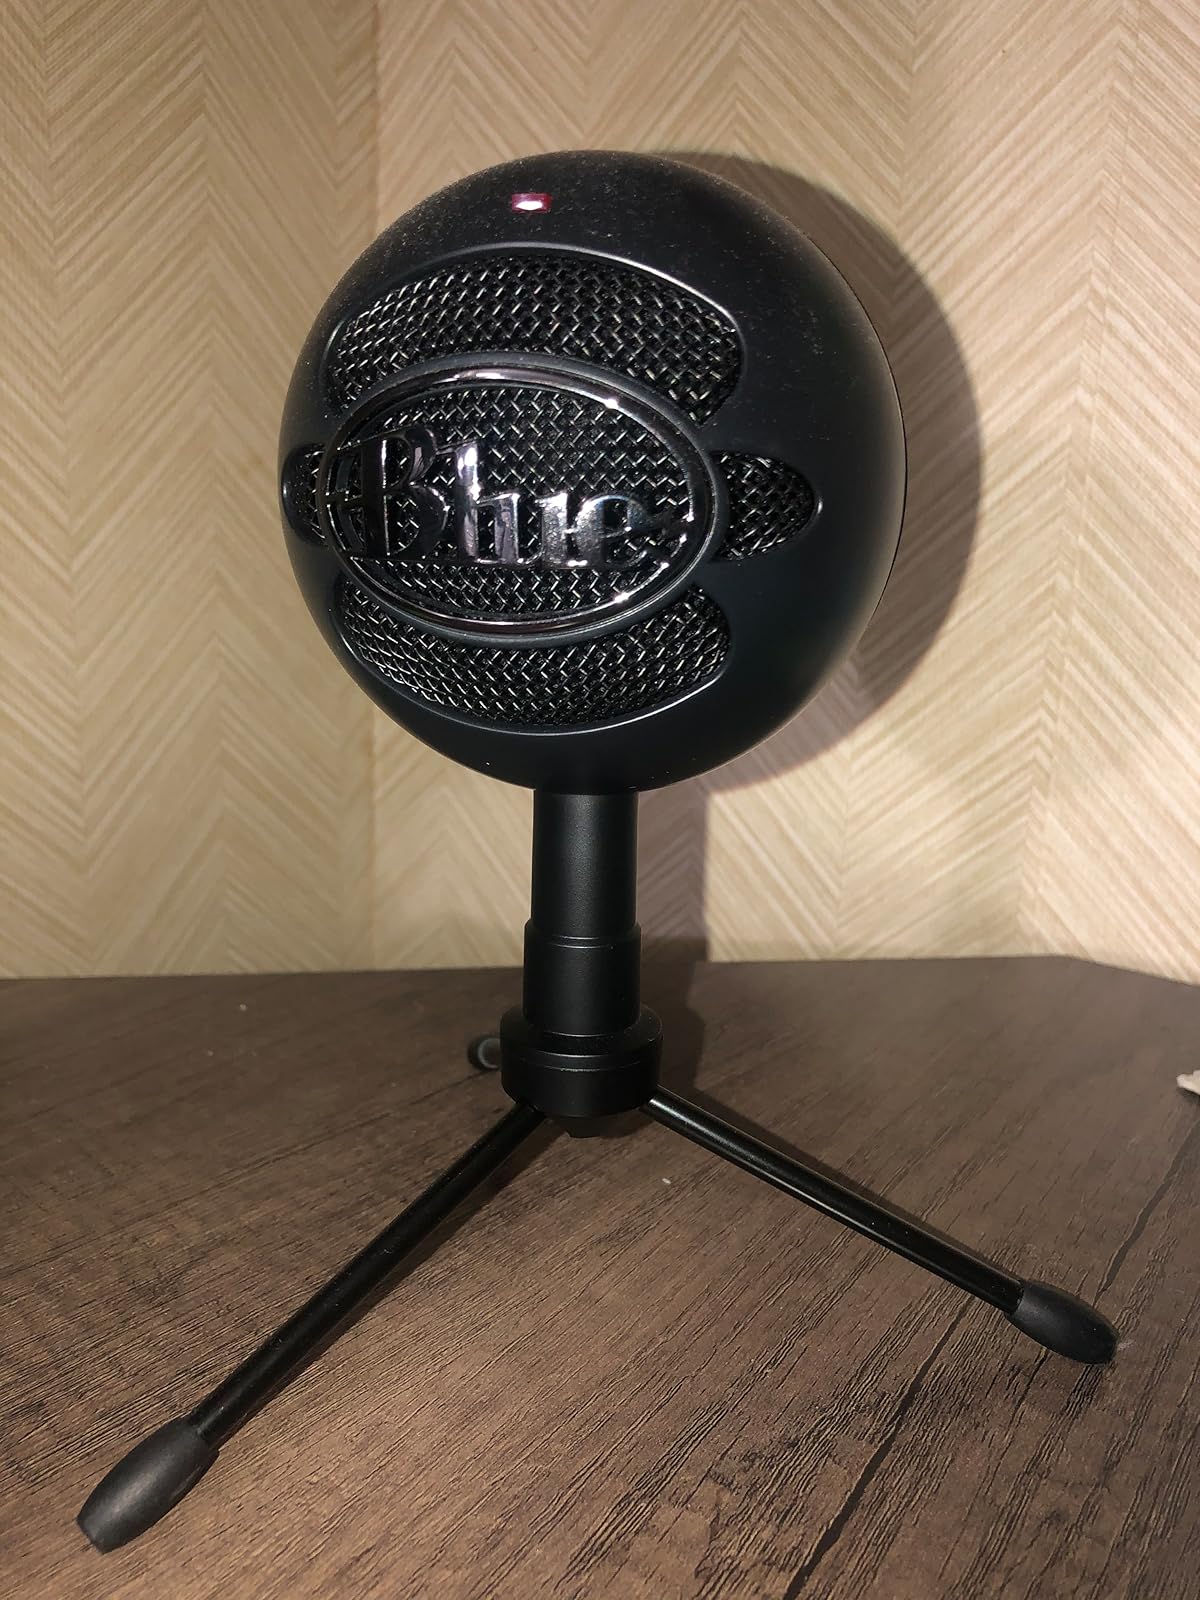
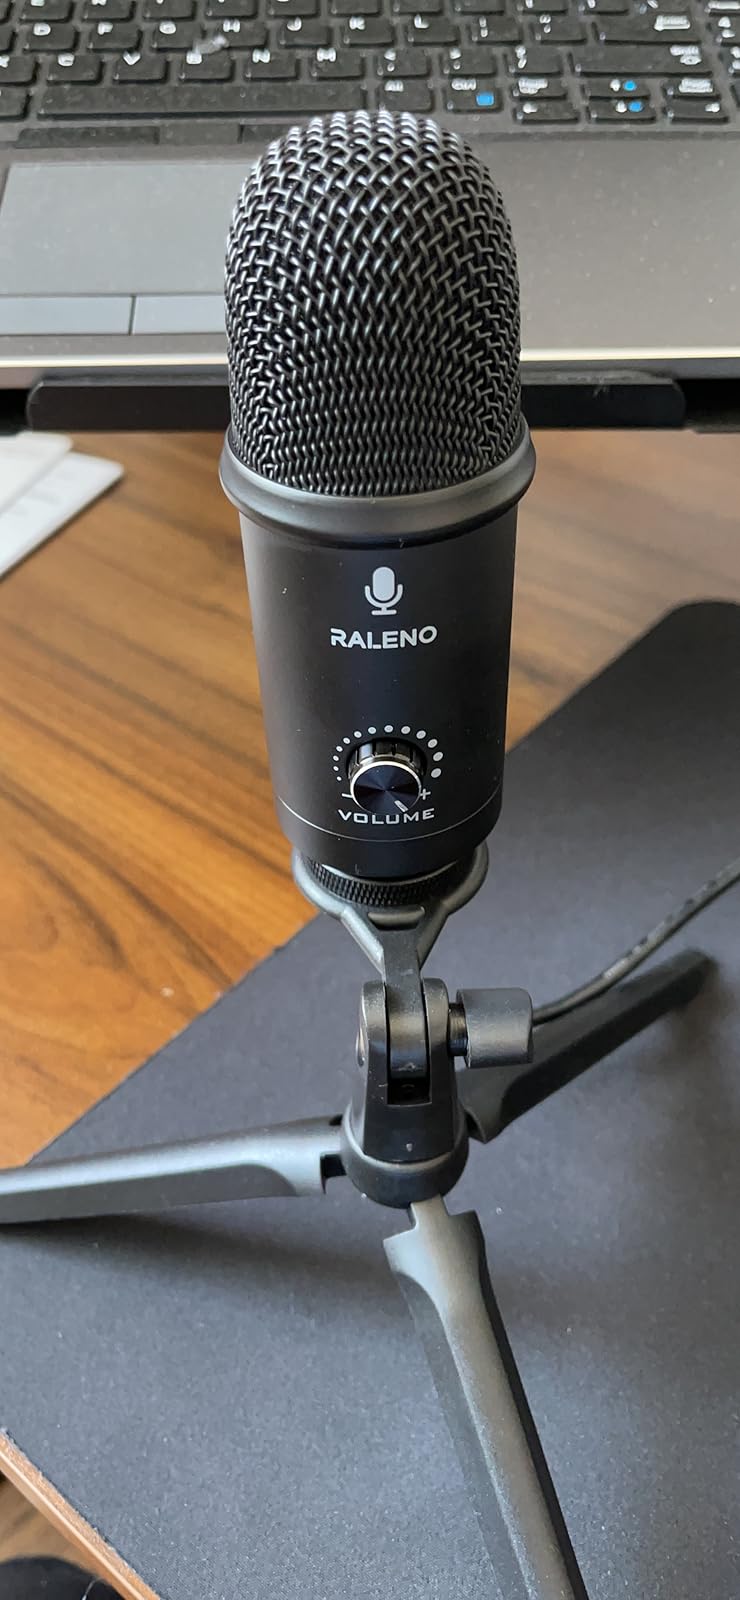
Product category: microphone
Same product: no